Kowloon Walled City

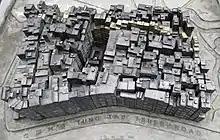
Model of Kowloon Walled City located at the entrance of Kowloon Walled City Park

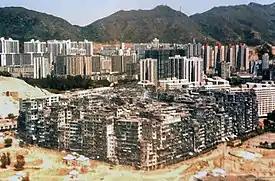
Kowloon Walled City in 1989

The walled city was located in an area of Kowloon that became known as Kowloon City. In spite of its transformation from a fort into an urban enclave, the walled city retained the same basic layout. The original fort was built on a slope and consisted of a plot measuring about . The stone wall surrounding it had four entrances and measured tall and thick before it was dismantled in 1943.